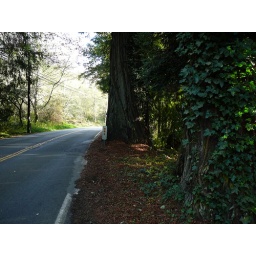
Here's a tree that is at least 8 feet in diameter right next to the road